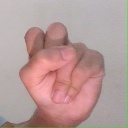
अक्षर: स